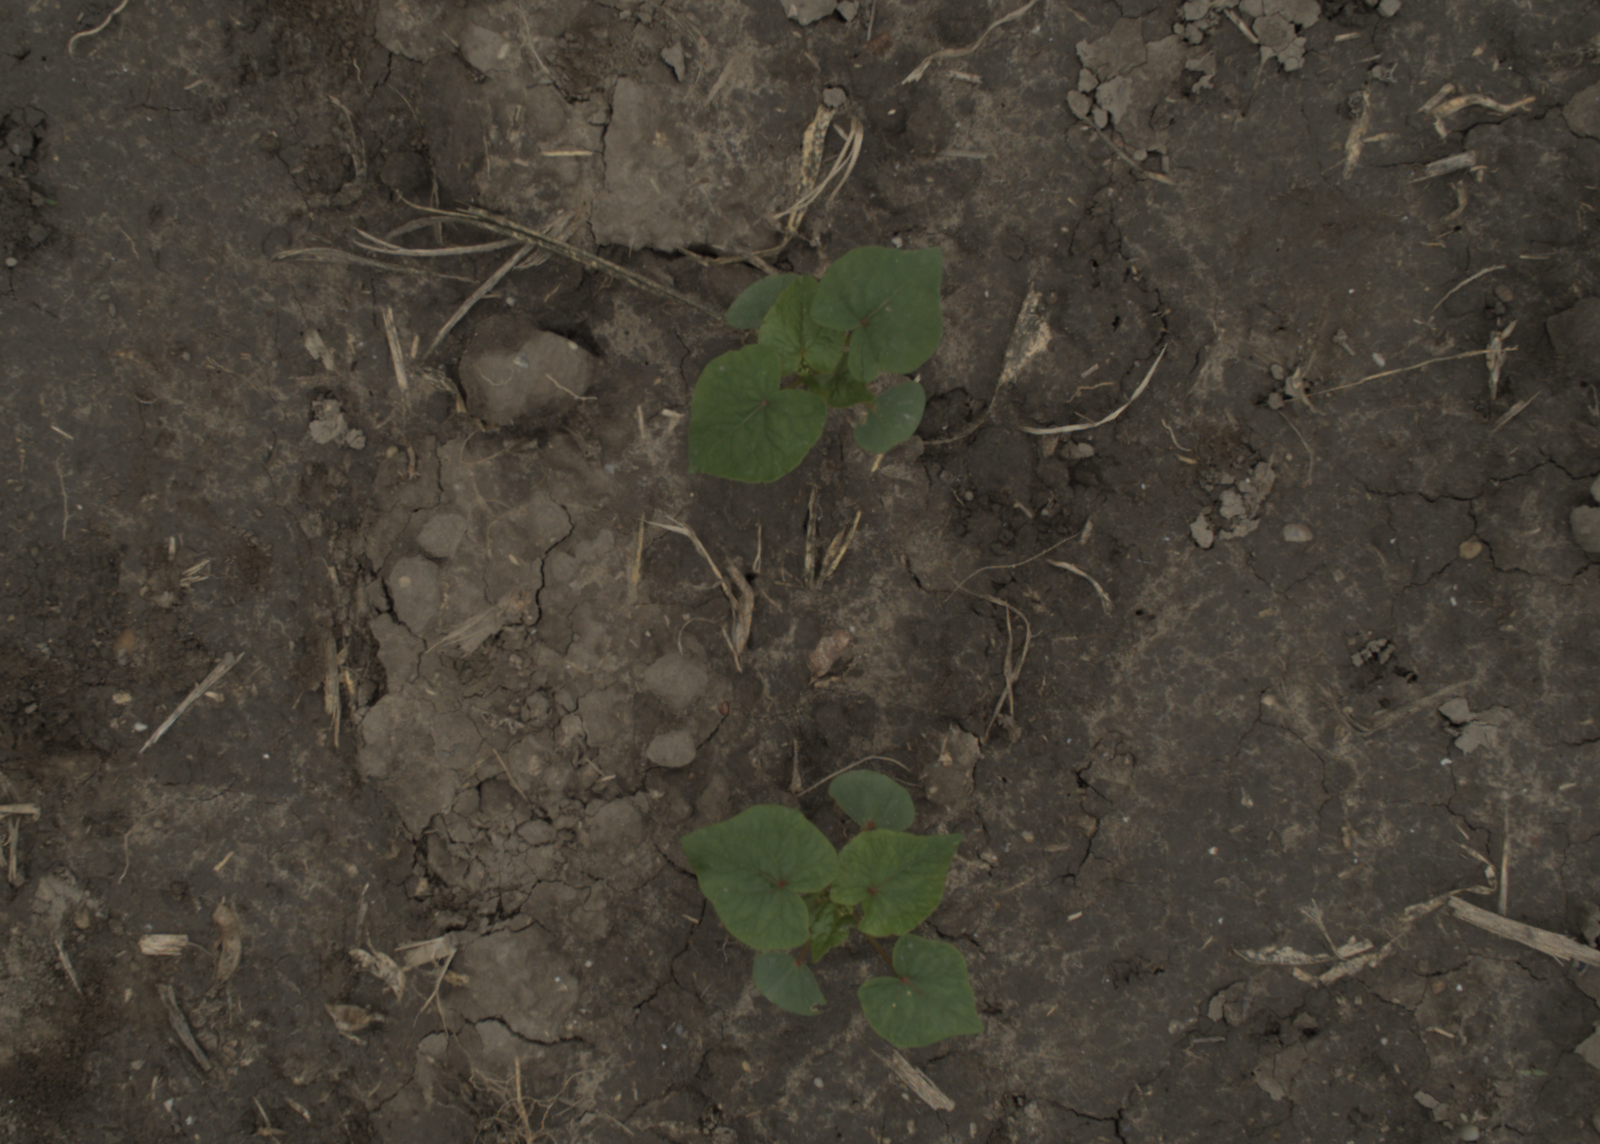
Capture date: 29.09.2021 14:07:26
Weather: cloudy
Wind: medium
Seeding date: 02.09.2021
Plant canopy height (mm): 954